Sinking of the RMS Lusitania

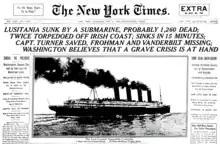
"The New York Times" article expressed the immediate recognition of the serious implications of the sinking, this lead story on 8 May having a section (below what is pictured here) titled "Nation's Course in Doubt".

At one point in the proceedings, Smith attempted to press a point he was making, by quoting from a signal sent to British ships. Lord Mersey queried which message this was, and it transpired that the message in question existed in the version of evidence given to Smith by the Board of Trade Solicitor, Sir Ellis Cunliffe, but not in versions given to others. Cunliffe explained the discrepancy by saying that different versions of the papers had been prepared for use, depending whether the enquiry had been "in camera" or not, but the message quoted appeared never to have existed. Lord Mersey observed that it was his job to get at the truth, and thereafter became more critical of Admiralty evidence.